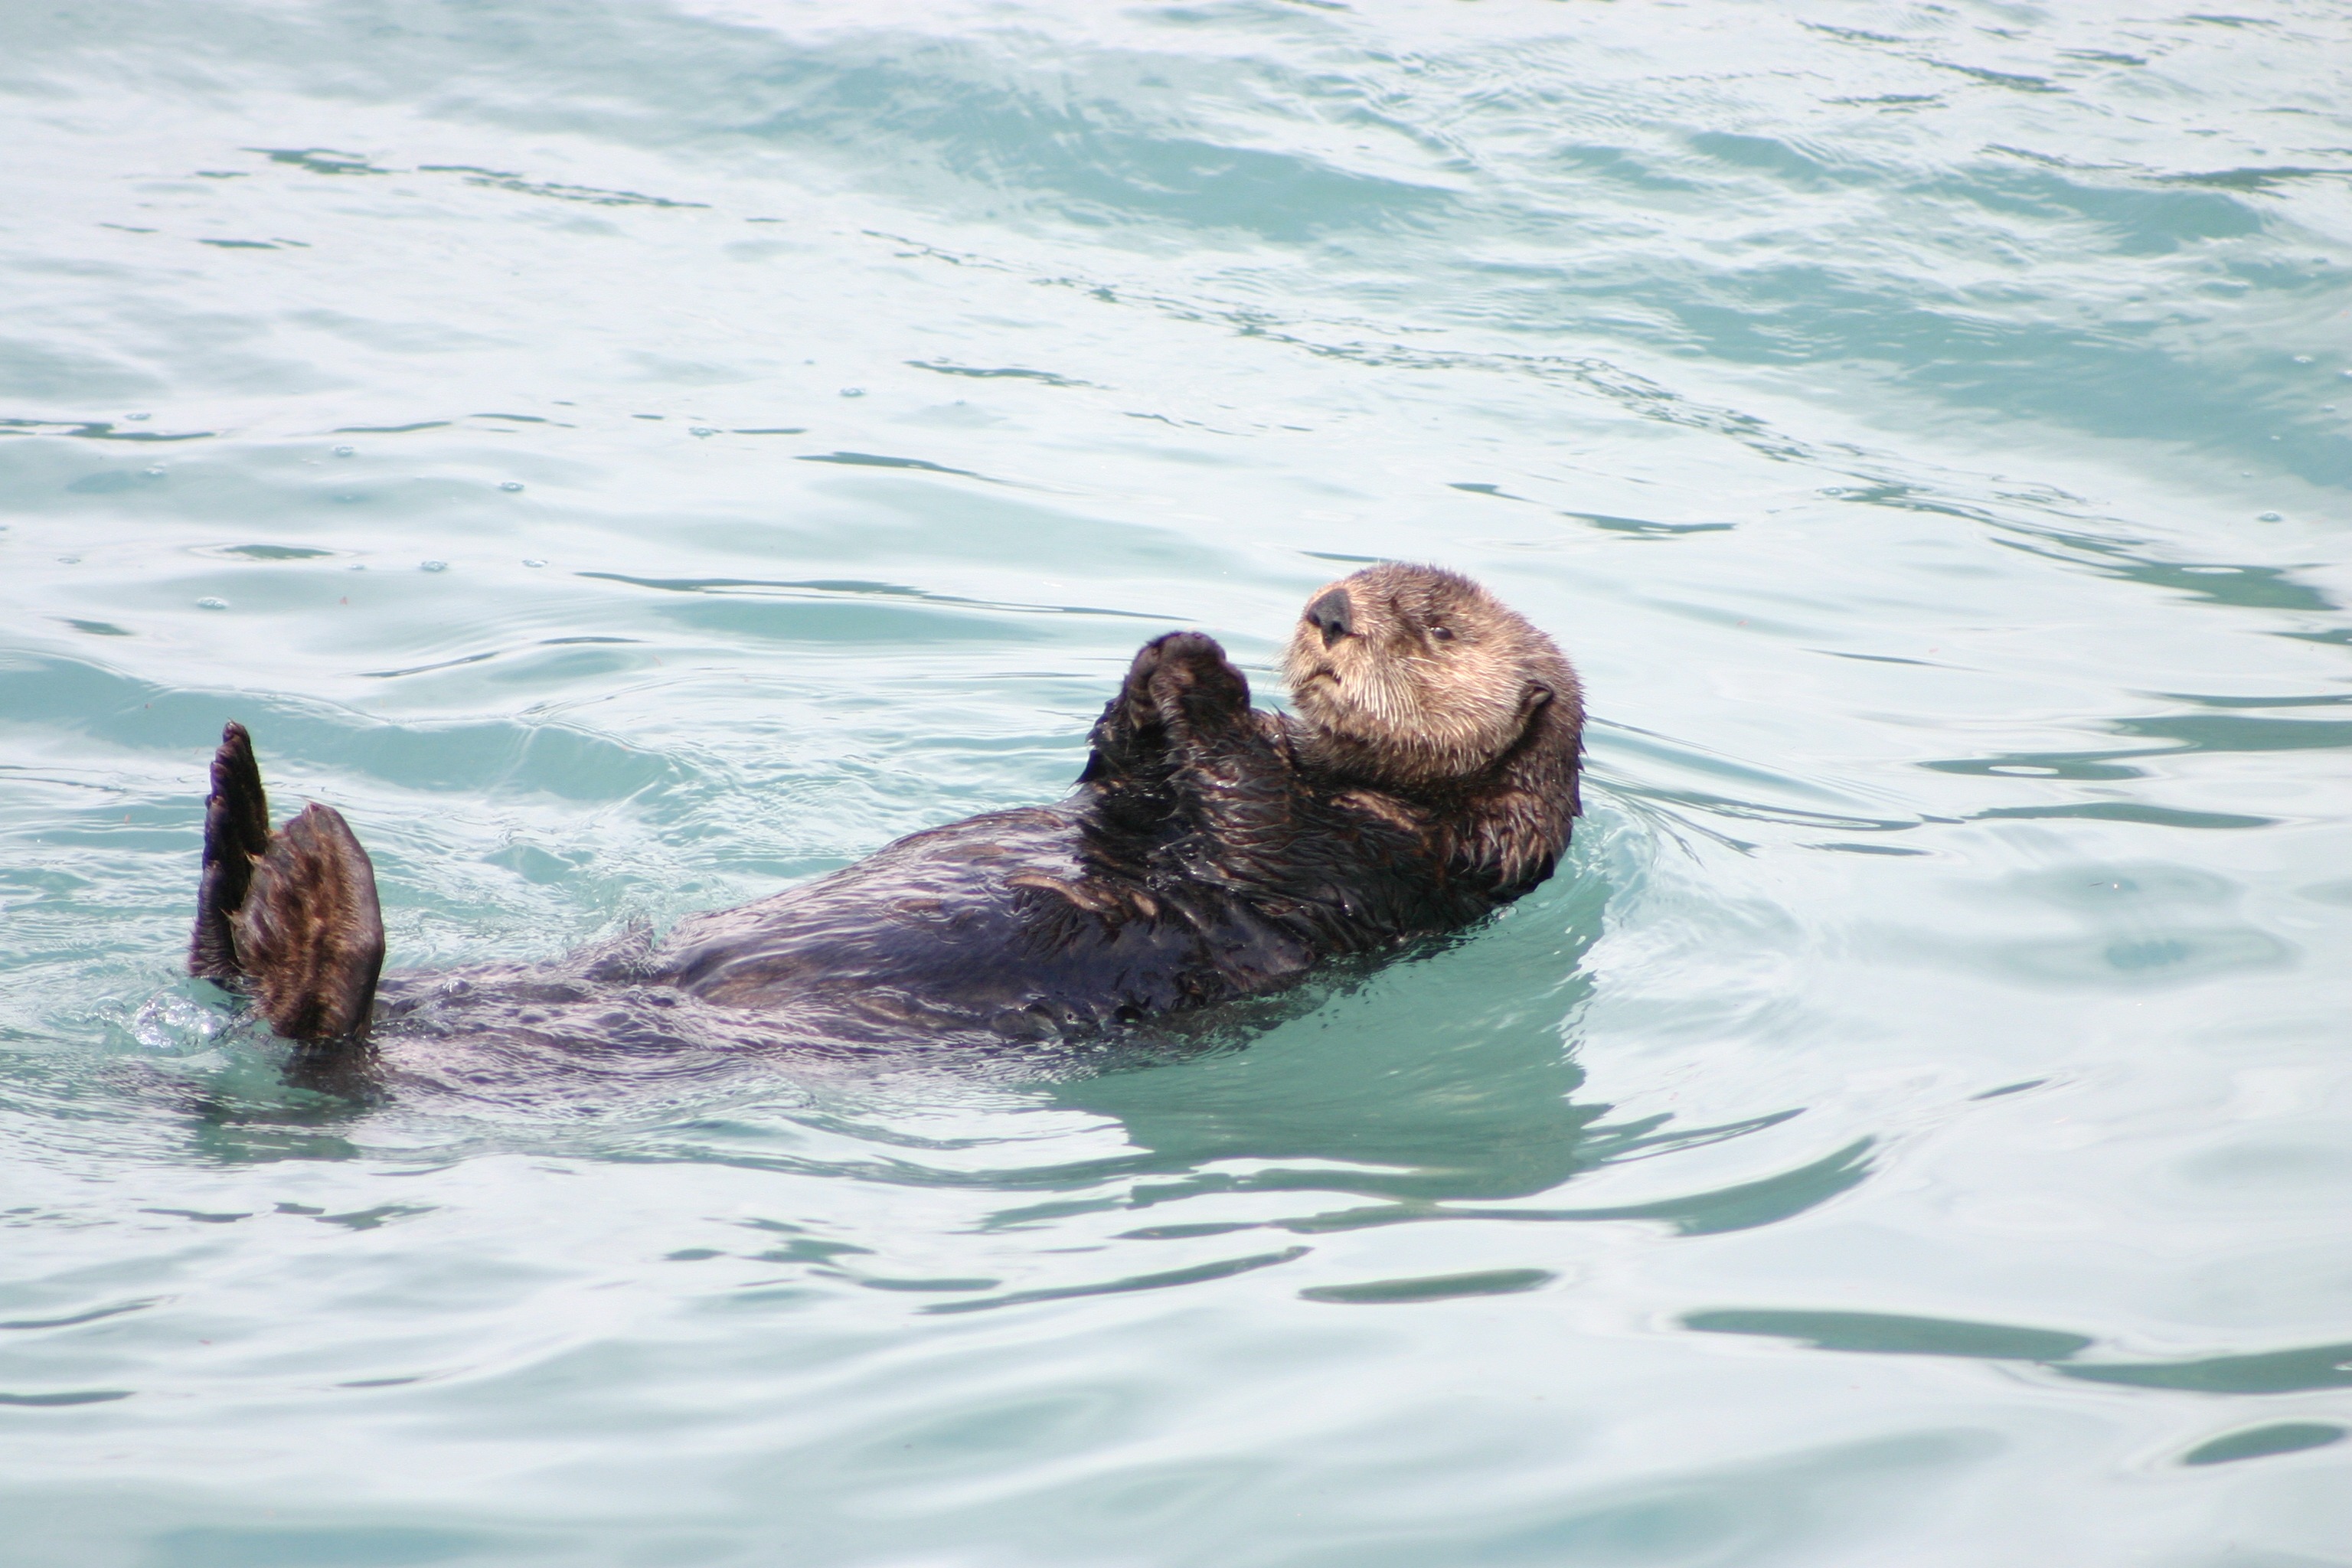
sea, ocean, wet, animal, cute, river, wildlife, wild, zoo, fur, mammal, aquatic, floating, float, swimming, life, outdoors, furry, marine, seals, vertebrate, adorable, alaska, species, otter, pup, harbor seal, sea otter, marine mammal, mustelidae